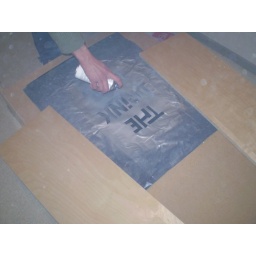
THe sign in the paper